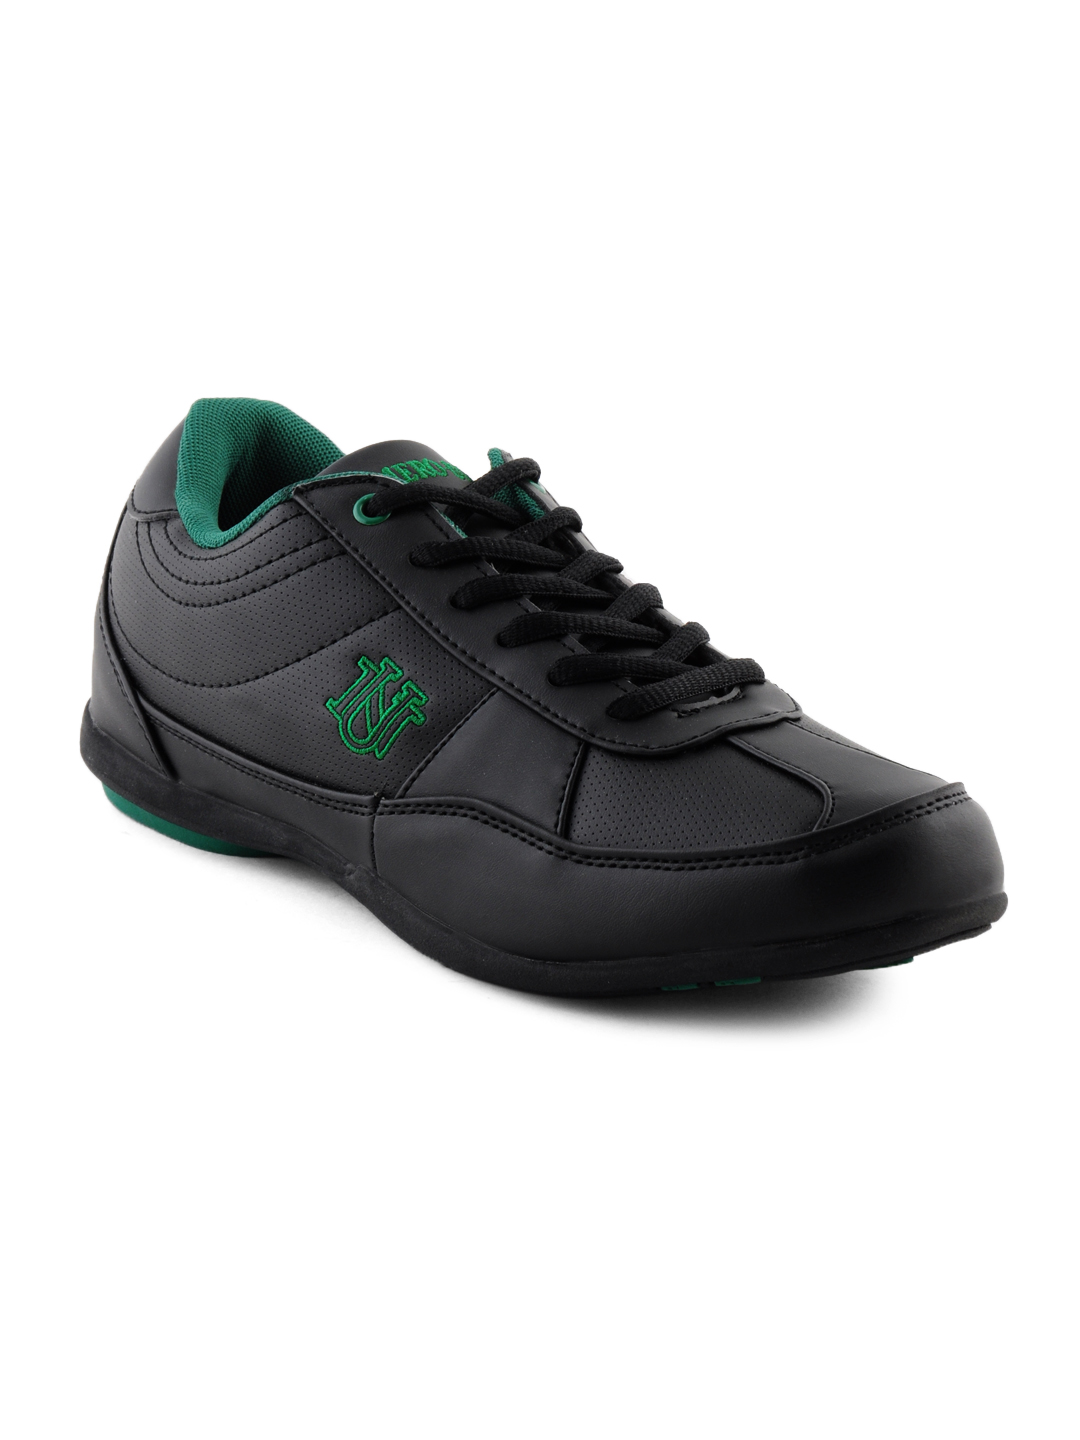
Numero Uno Men Black Casual Shoes
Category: Footwear / Shoes / Casual Shoes
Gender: Men
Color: Black
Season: Summer 2013
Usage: Casual